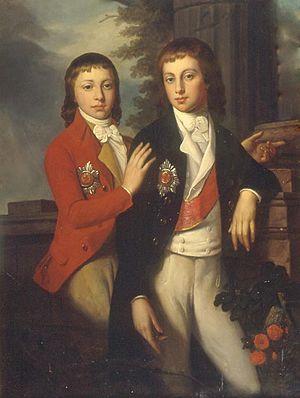
Pierre-Frédéric-Louis de Holstein-Gottorp, né le 17 janvier 1755 et mort le 21 mai 1829, est duc d'Oldenbourg de 1823 à sa mort sous le nom de Pierre Iᵉʳ, après avoir assuré la régence du duché pour le compte de son cousin Pierre-Frédéric-Guillaume de 1785 à 1823.
Le duc Pierre Frédéric Georges d’Oldenbourg, prince d'Oldenbourg, né le 9 mai 1784 à Oldenbourg et mort 27 décembre 1812 à Tver, est le fils cadet de Pierre Iᵉʳ d’Oldenbourg et de son épouse la duchesse Frédérique de Wurtemberg.